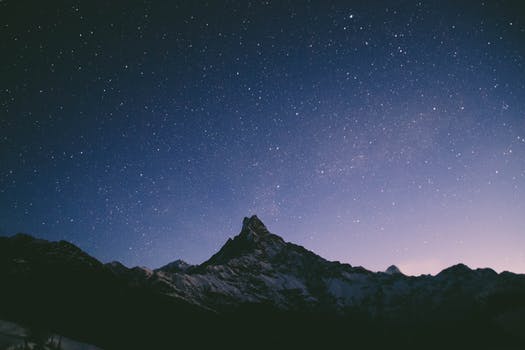
Label: No Watermark